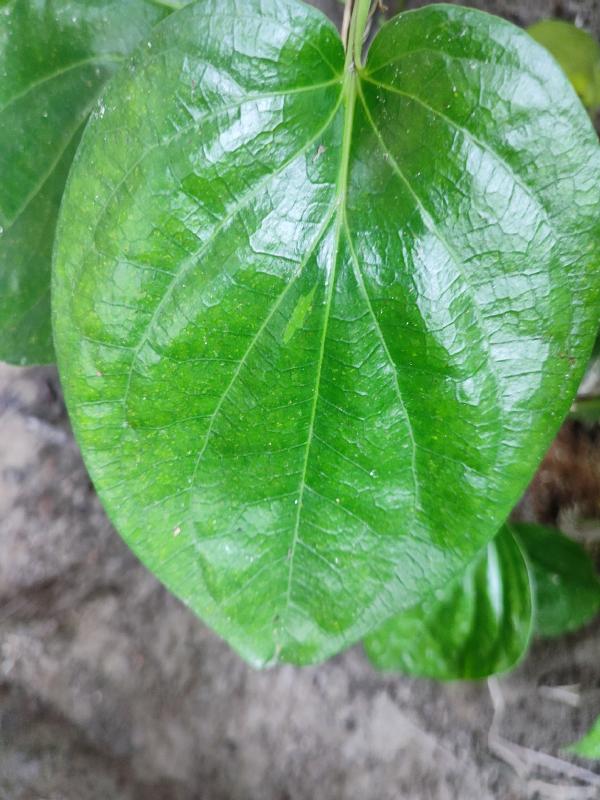
Label: Healthy_Leaf